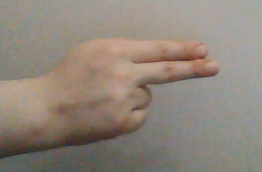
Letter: ain